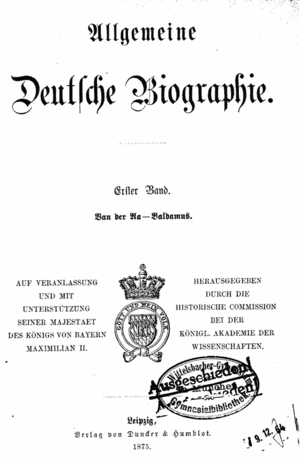
Allgemeine Deutsche Biographie
Titelblad fra 1. bind udgivet 1875
Allgemeine Deutsche Biographie udkom 1875-1912 i 56 bind, som et biografisk opslagsværk omhandlende ca. 26.500 personer i tysksprogede områder, afdød før år 1900. Udgivelsen fuldførtes under ledelse af redaktør Rochus von Liliencron med bidrag af bl.a. Ernst Landsberg, Theodor Muther og Roderich von Stintzing.